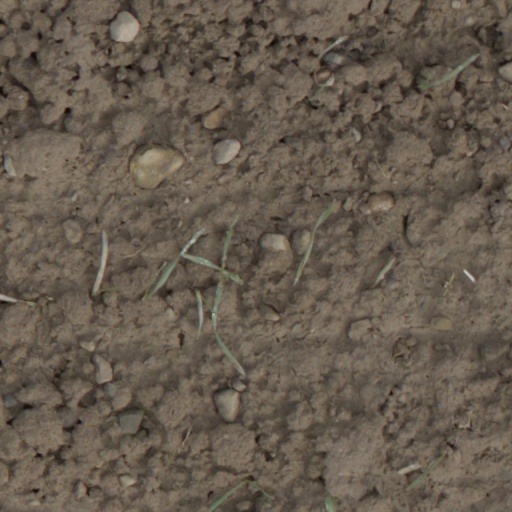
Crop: wheat